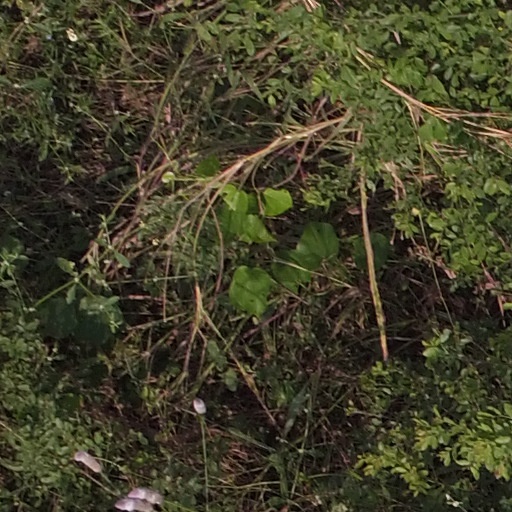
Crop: maize; corn